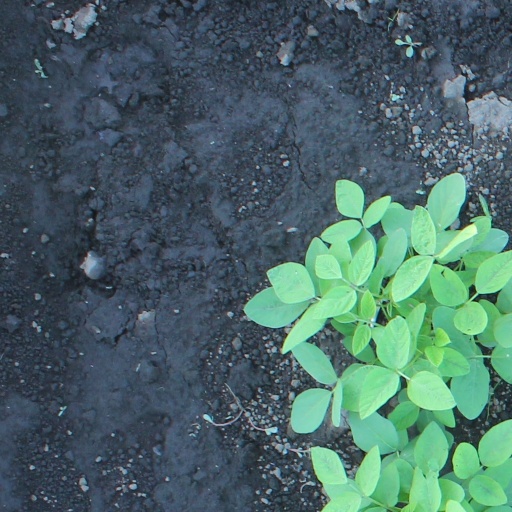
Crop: soybean